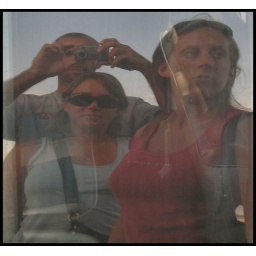
caught in a window glass